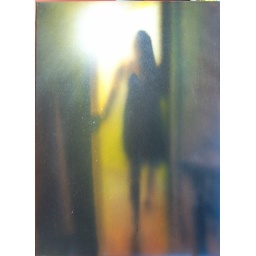
11 'girl in black dress at the door'